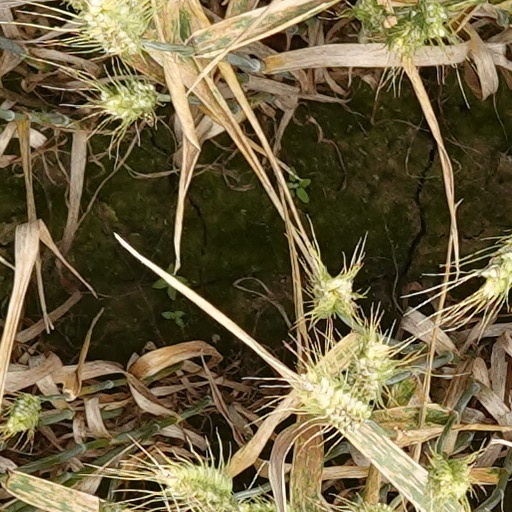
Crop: wheat